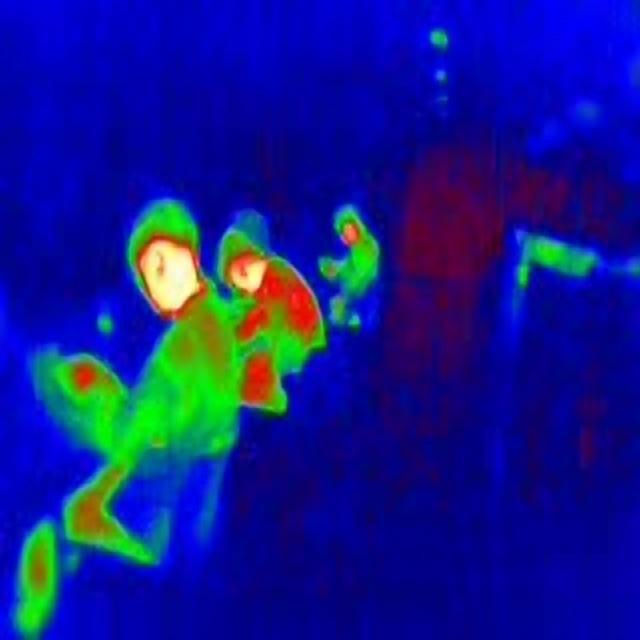
Detected objects:
label: person
label: person
label: person